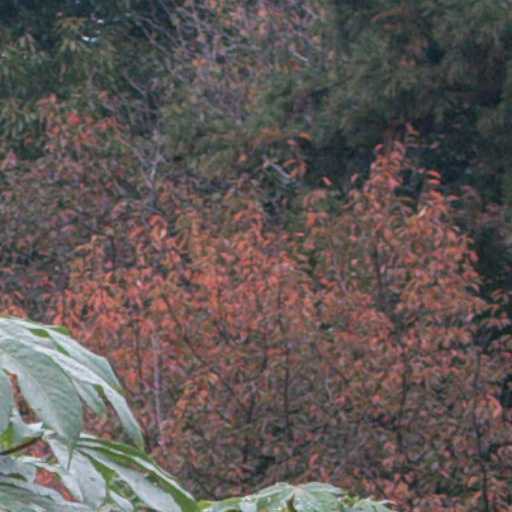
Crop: cassava